Deventer

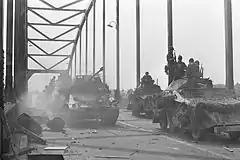
Shooting a scene from "A Bridge Too Far" on location in Deventer, 1977

Deventer has seen few military engagements throughout its long history, although it was a garrison city of the Dutch cavalry. The IJssel bridge area and harbour were bombed heavily during World War II. The city centre has been largely spared, but many Allied bombs, meant to shell the IJssel railway bridge, came down on buildings in the city centre. The Deventer railway bridge was considered strategically important, being a part of the main railway connection between Amsterdam and the German city of Osnabrück, leading from there to either Berlin, Hamburg or Bremen. The railway bridge, constructed of steel, was difficult to hit. Many bombs were bounced down into the river or its banks, exploding in the areas around the bridge or failing to explode at all. The three heaviest of about 15 attacks were on October 28, 1944 causing 35 fatalities; on December 15, 1944 killing 33 people; and on February 6, 1945 causing the death of 61 people. In the aftermath of this last bombardment, the German occupying forces committed a war crime. The German army used a cool warehouse in Deventer for its military food supplies. In the city centre, the retirement home of the "United Foundations", originally dating back as far as the 13th century, caught fire by the shellings, as well as the army food warehouse. The Germans allowed local fire fighters only to extinguish the fire in the cool warehouse. The retirement home burnt down as good as totally. Over twenty of the elderly living there perished in the flames.